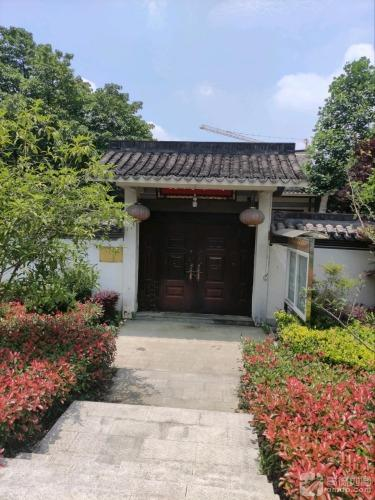
地标名称：白云寺
所在城市：杭州市·拱墅区